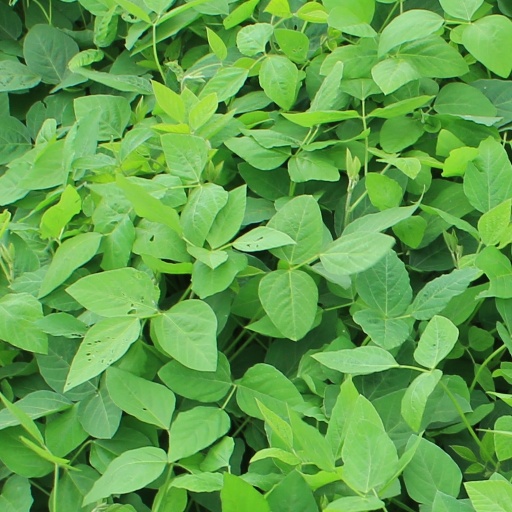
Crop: soybean